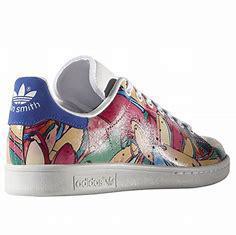
Brand: adidas
Model: originals Adidas Originals Stan Smith